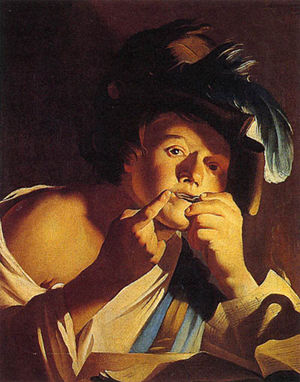
Dirck van Baburen
Mand spiller jødeharpe (1621)
Dirck Jaspersz. van Baburen var en nederlandsk kunstmaler og en af de ledende Utrecht-caravaggister, som var stærkt inspireret af den italienske maler Caravaggios dramatiske chiaroscuro stil. Han var også kendt som Teodoer van Baburen og Theodor Baburen med kælenavnet "Biervlieg".